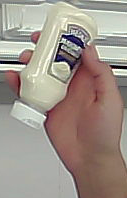
Product: heinz_mayo